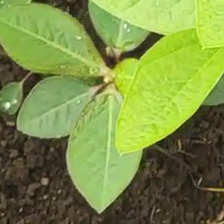
Weed species: Moti_dudhi(Euphorbia_geneculata_L)